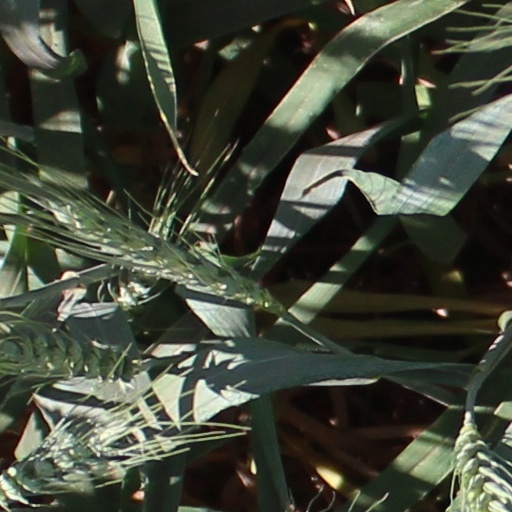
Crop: wheat